Jordi Sabater Pi

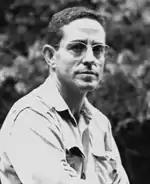
Jordi Sabater Pi

Jordi Sabater Pi (2 August 1922 – 5 August 2009) was a Spanish primatologist and worldwide specialist in ethology, the study of animal behavior. Sabater was known for describing the cultural behaviors of several species, including the use of tools by chimpanzees. During the 1960s, he purchased Snowflake, a very rare albino gorilla, and transported him to Barcelona Zoo, where he lived until his death in 2003.